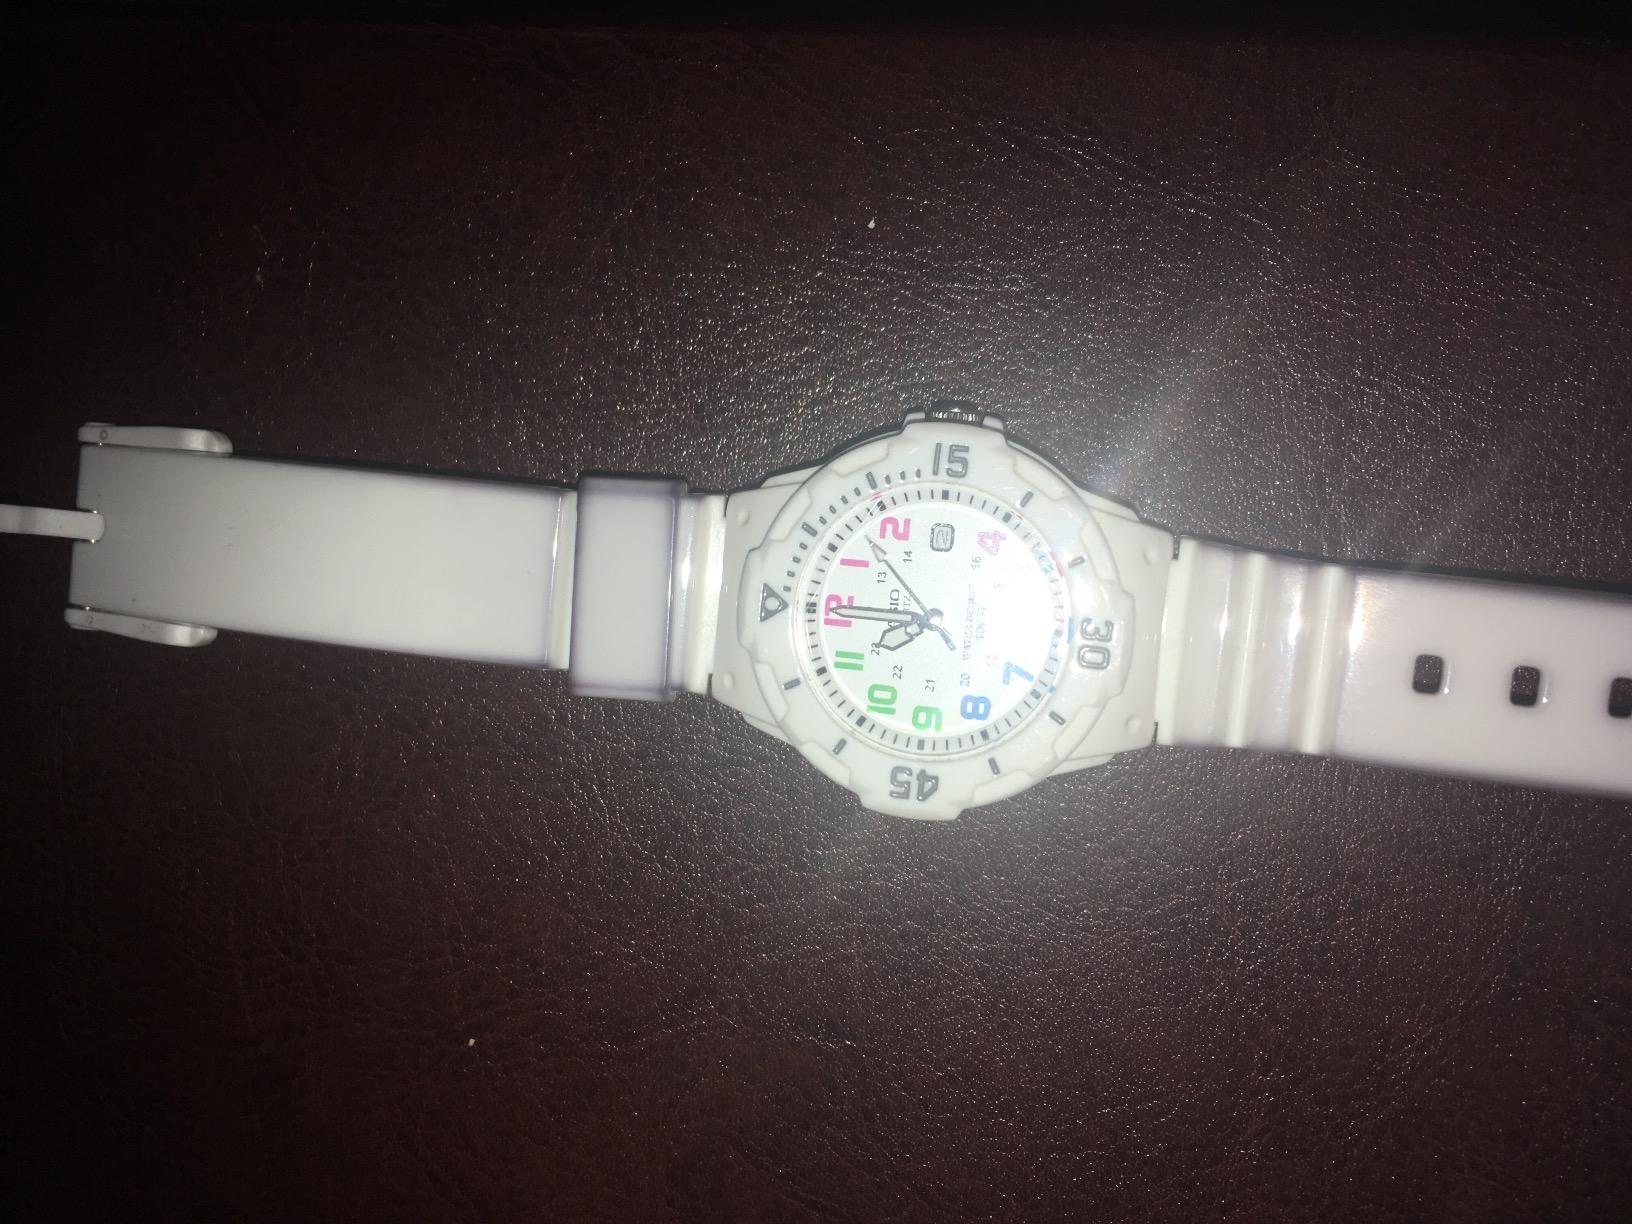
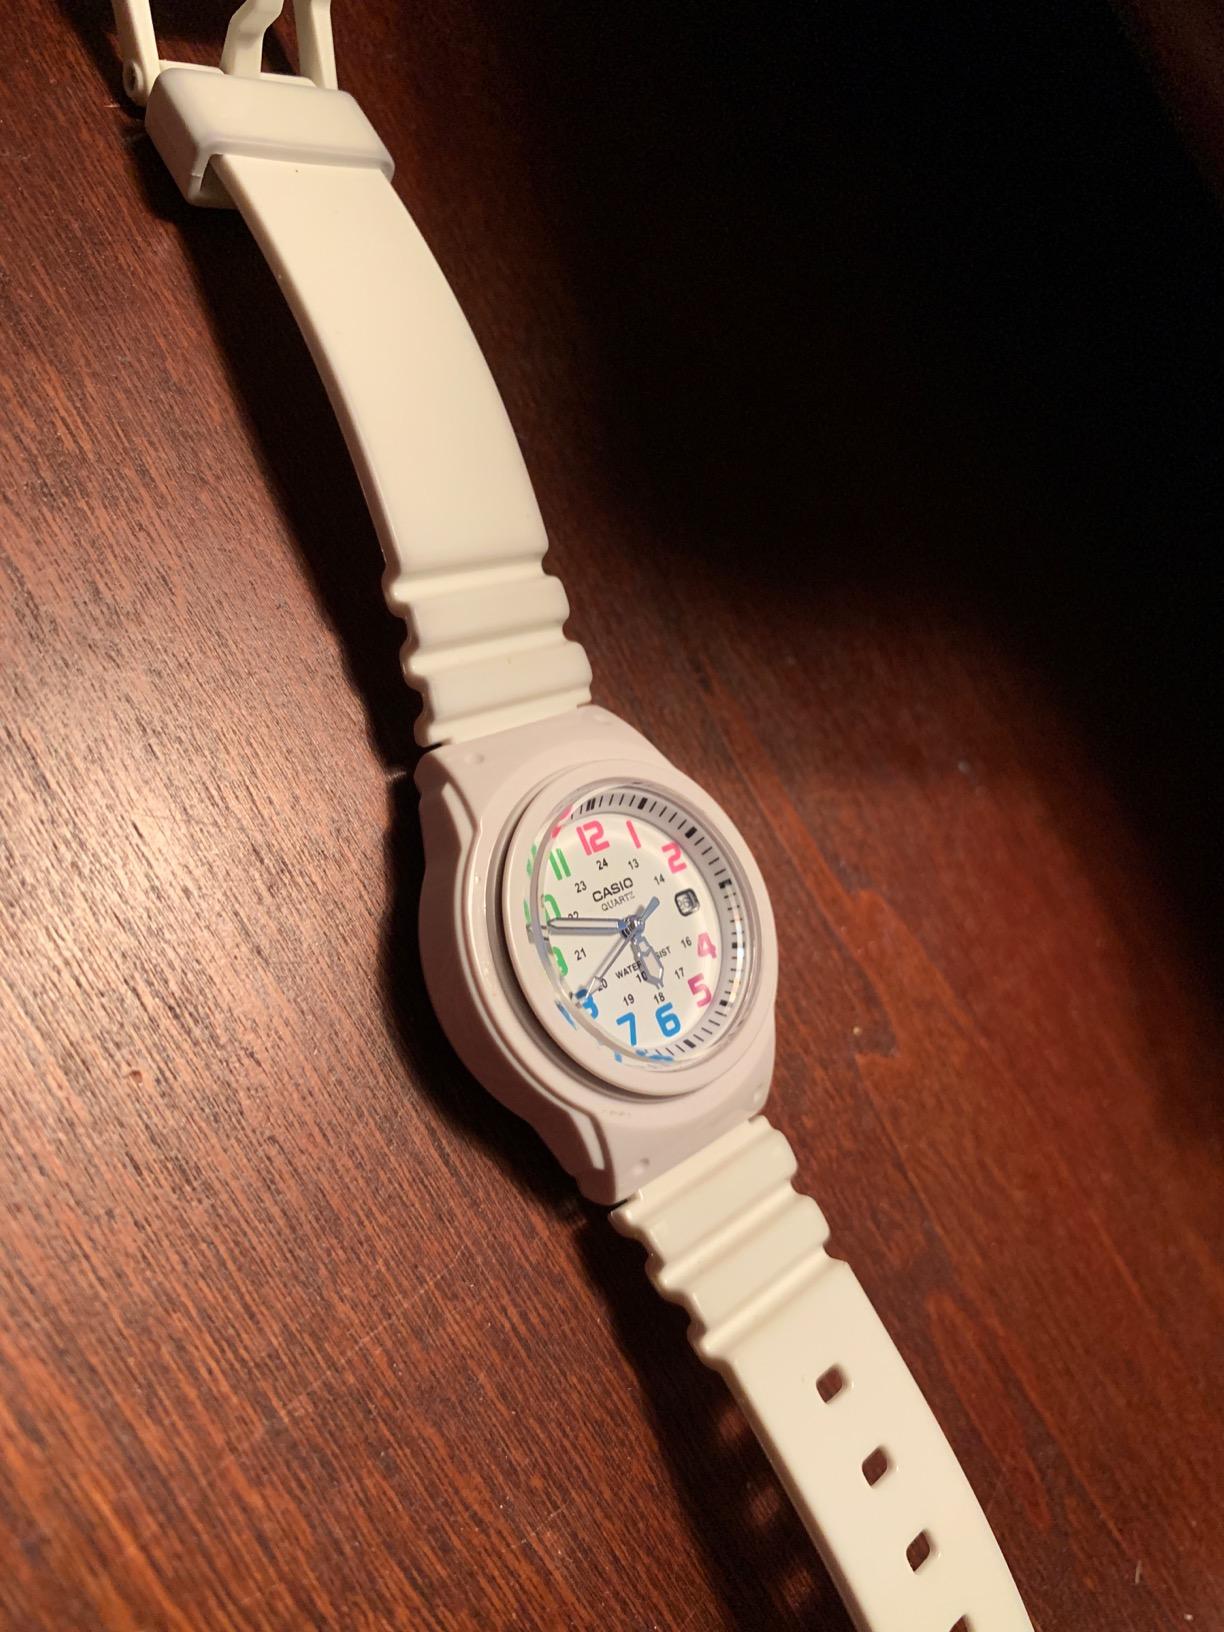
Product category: accessories_watch
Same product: yes